Football at the 2017 SEA Games – Men's tournament

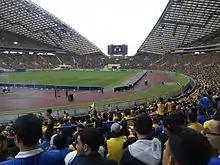
Shah Alam Stadium, Selangor, venue for final matches.

The Kuala Lumpur Football Stadium was one of the original venue for the football tournament, until it was replaced by Selayang Municipal Council Stadium in July 2017 due to unsatisfactory conditions in the stadium renovations. The Bukit Jalil National Stadium were also originally planned for the final matches before it was changed to Shah Alam Stadium due to several factors.